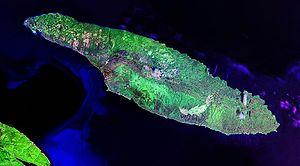
L’île d'Anticosti est une île naturelle du golfe du Saint-Laurent faisant partie de la municipalité régionale de comté de Minganie, dans la région québécoise de la Côte-Nord, au Canada. Elle se trouve face à Havre-Saint-Pierre, séparée de la Côte-Nord par le détroit de Jacques-Cartier et de la Gaspésie par le détroit d'Honguedo.
Cet article traite des événements qui se sont produits durant l'année 1974 au Québec.
Les frontières de l'Acadie ont évolué au cours de son histoire. Plus souvent qu'autrement, elles étaient ignorées, mal définies ou confondues avec d'autres frontières. L'Acadie cesse officiellement d'exister en 1763. Toutefois, la population acadienne subsiste, elle aussi dans un territoire en évolution, qui influençait et influence toujours la définition du territoire de l'Acadie. Ce territoire est associé en partie à la diaspora acadienne. Certaines des anciennes frontières de l'Acadie subsistent ou ont influencé des frontières contemporaines, notamment une partie de la frontière canado-américaine. Les incertitudes entourant les frontières historiques ont un impact jusqu'à nos jours, ayant entre autres mené à la guerre d'Aroostook.